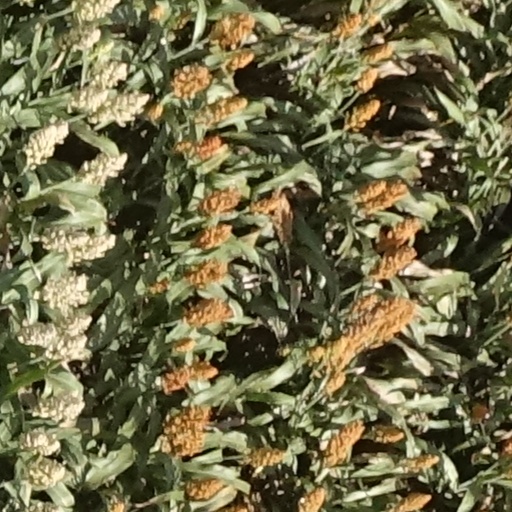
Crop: sorghum